Jacob Lawrence

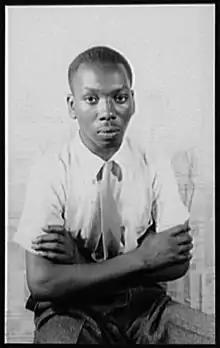
Lawrence in 1941

Jacob Armstead Lawrence (September 7, 1917 – June 9, 2000) was an American painter known for his portrayal of African-American historical subjects and contemporary life. Lawrence referred to his style as "dynamic cubism", an art form popularized in Europe which drew great inspiration from West African and Meso-American art. For his compositions, Lawrence found inspiration in everyday life in Harlem. He brought the African-American experience to life using blacks and browns juxtaposed with vivid colors. He also taught and spent 16 years as a professor at the University of Washington.